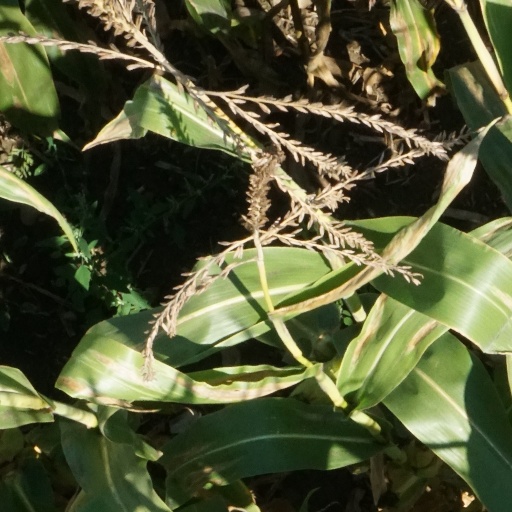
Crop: maize; corn